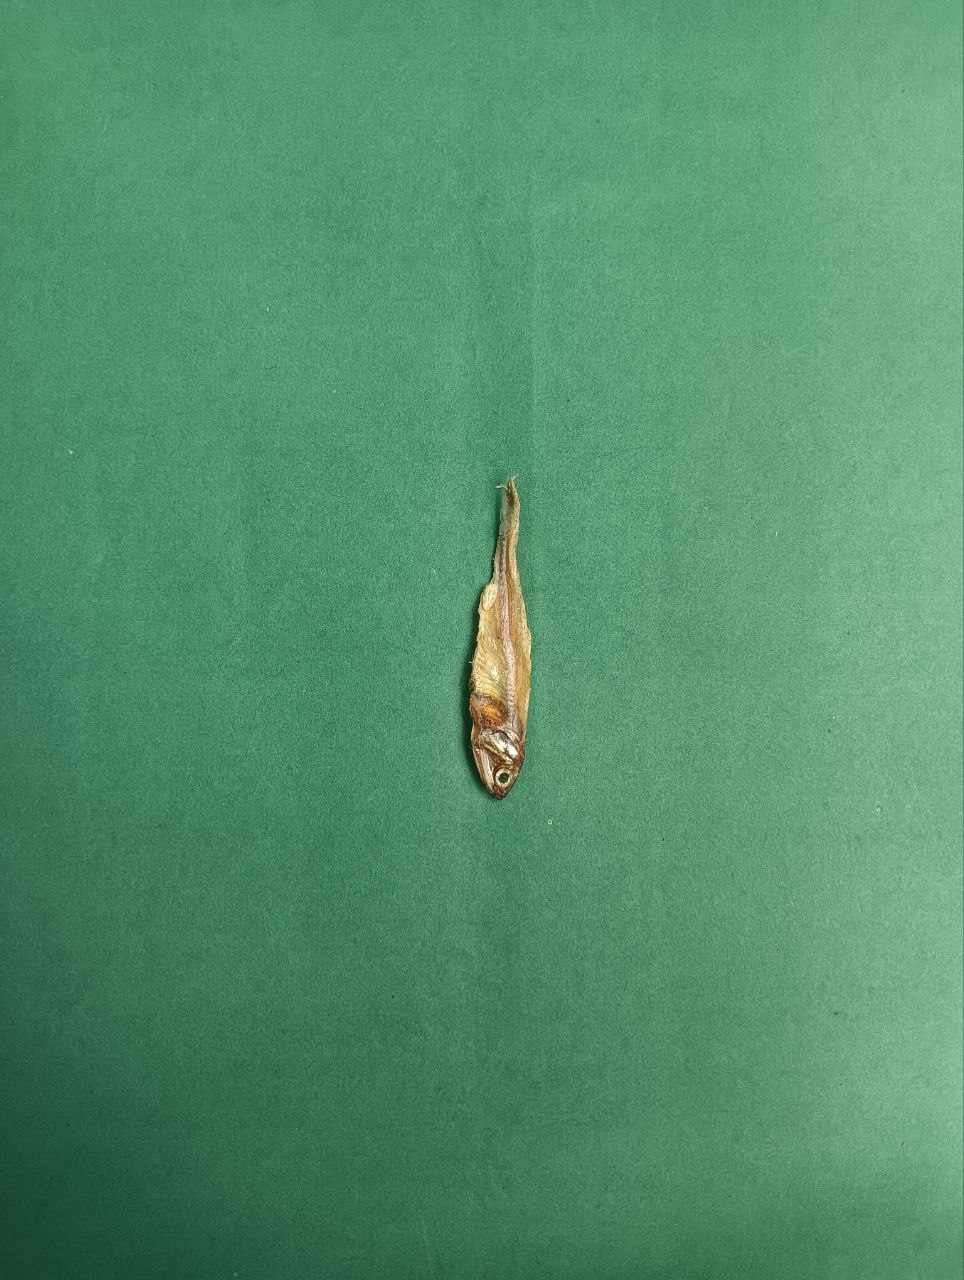
Species: narkeli